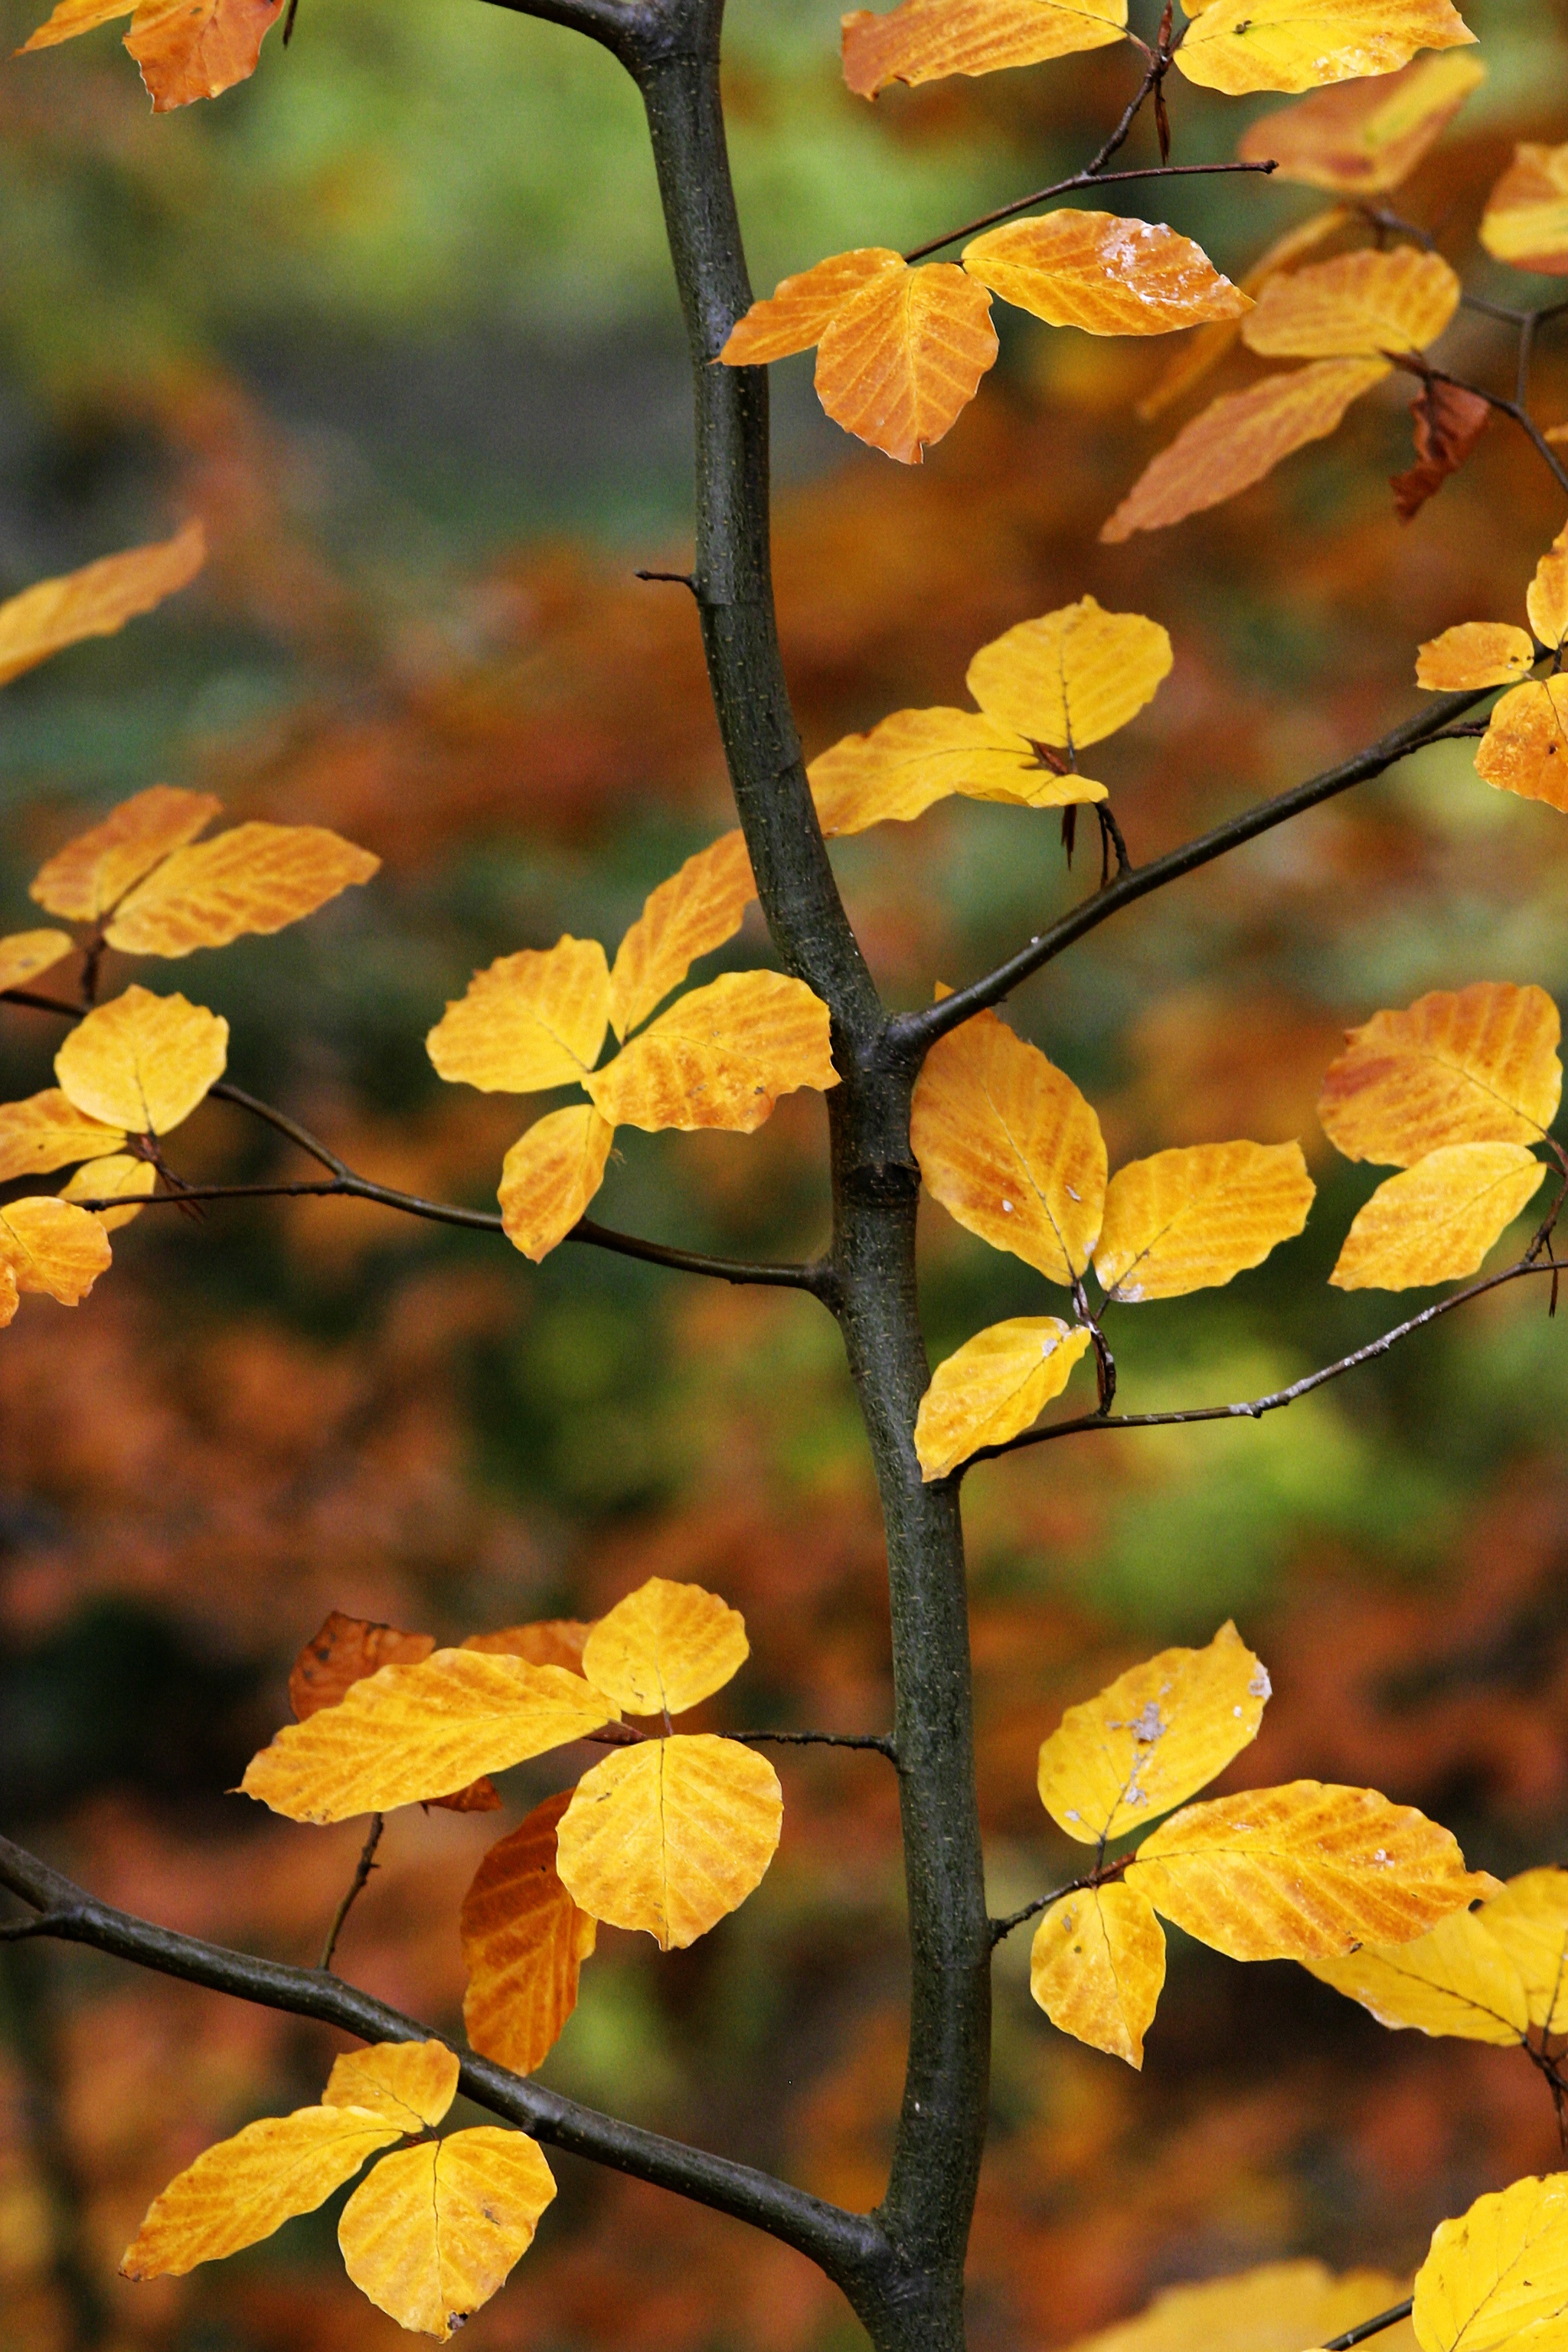
tree, branch, plant, sunlight, leaf, flower, produce, autumn, botany, yellow, flora, season, shrub, deciduous, flowering plant, maidenhair tree, plant stem, woody plant, land plant